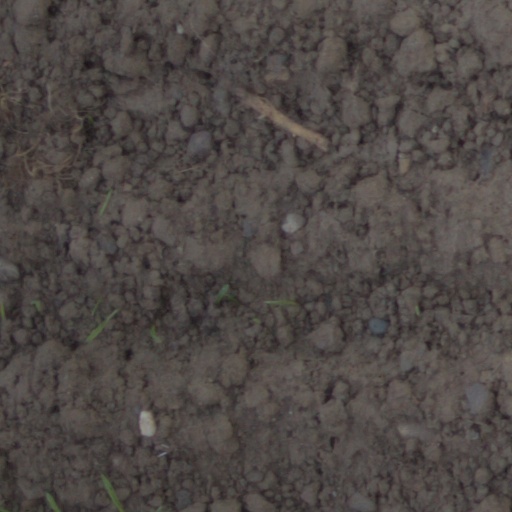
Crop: wheat